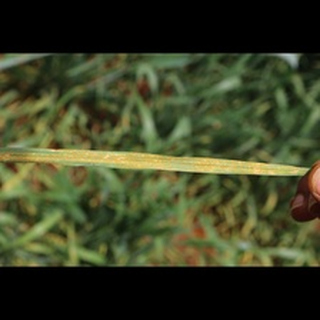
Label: wheat_brown_rust